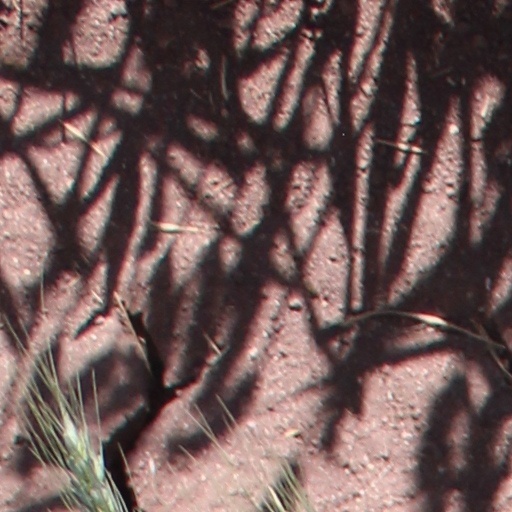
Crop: wheat